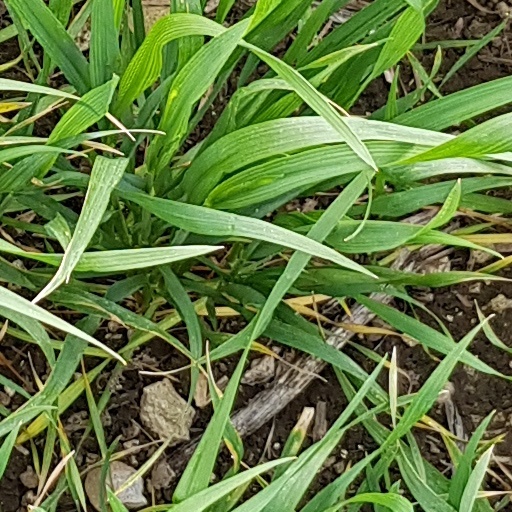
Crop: wheat